No Way Out (2003)

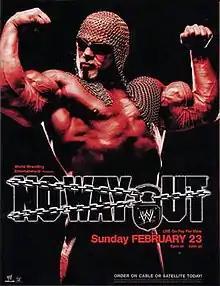
Promotional poster featuring Scott Steiner

The 2003 No Way Out was the fifth No Way Out professional wrestling pay-per-view (PPV) event produced by World Wrestling Entertainment (WWE). It was held for wrestlers from the promotion's Raw and SmackDown! brand divisions. The event took place on February 23, 2003, at the Bell Centre in Montreal, Quebec, Canada. It was the first No Way Out produced under the WWE name, after the promotion was renamed from World Wrestling Federation (WWF) to WWE in May 2002, as well as the first held under the first brand extension that began in March 2002. This was also the first WWE pay-per-view held in Montreal since the infamous Montreal Screwjob at Survivor Series in 1997.